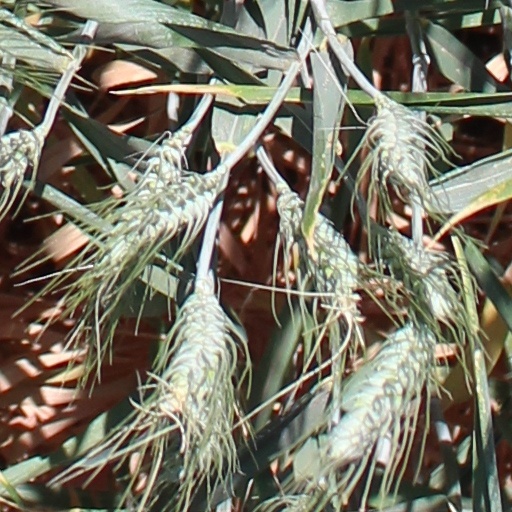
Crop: wheat